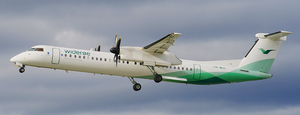
Widerøe est une compagnie aérienne norvégienne, crée en 1934. C'est la plus grande compagnie aérienne régionale de Norvège. Son siège social est situé à Bodø, mais des locaux administratifs sont également présent à Oslo.